Adewale Akinnuoye-Agbaje

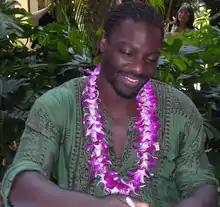
Red Cross benefit at the Hilton Hawaiian Village, 28 February 2007

When he was eight years old, his biological parents brought him back to Nigeria but, as he was unable to speak the Yoruba language and unable to assimilate, he was returned to Tilbury shortly thereafter. The brief exposure to Nigeria left him struggling to reconcile his heritage with the distinctly British culture and environment he was raised in. As a young boy, he was subject to continual racial abuse in the white neighbourhood he grew up. After enduring repeated physical attacks by local skinheads, he earned their respect by standing up to them and eventually aligned forces with them. At 16 years old, his birth parents sent him to a boarding school in Surrey where he gravitated to his studies and ultimately transformed his life.